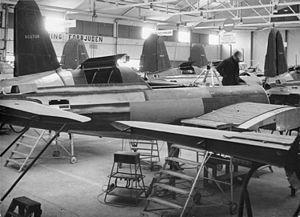
Saab est le nom d'un constructeur aéronautique suédois. Ce nom est l'acronyme de Svenska Aeroplan Aktiebolaget. Depuis 2010 ses activités s'étendent au domaine de la construction navale.
Trollhättan est une ville de Suède, située sur le cours du fleuve Göta älv, au niveau des chutes de Trollhättan, à moins de 100 km de Göteborg, deuxième plus grande ville du pays. Elle est le chef-lieu de la commune de Trollhättan, dans le comté de Västra Götaland et est habitée par 46 457 personnes.